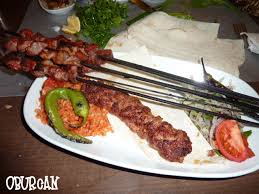
Yemek: kebap